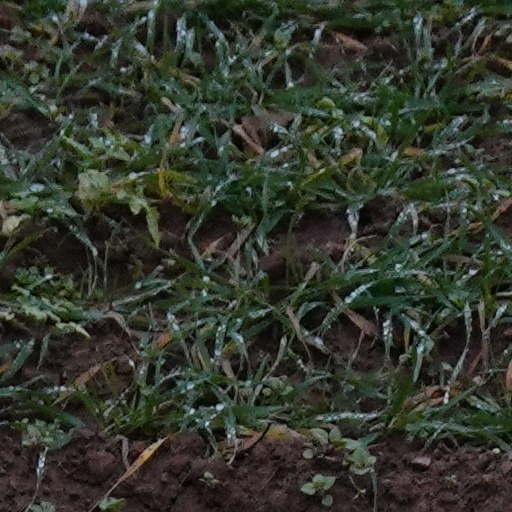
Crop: wheat